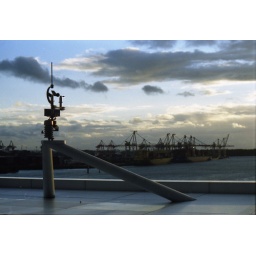
From the roof of the Dockland you have a wide view over the port of Hamburg and the river Elbe.